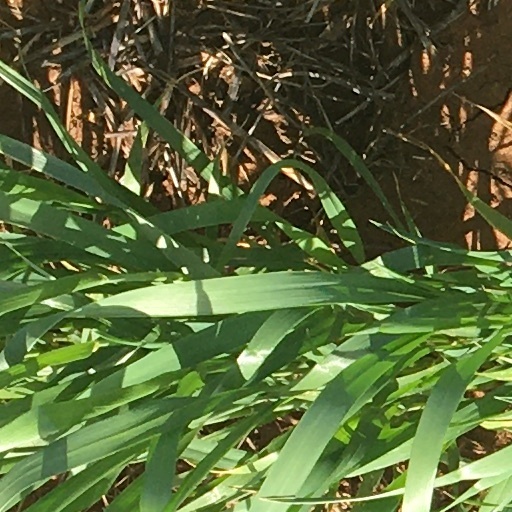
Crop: wheat